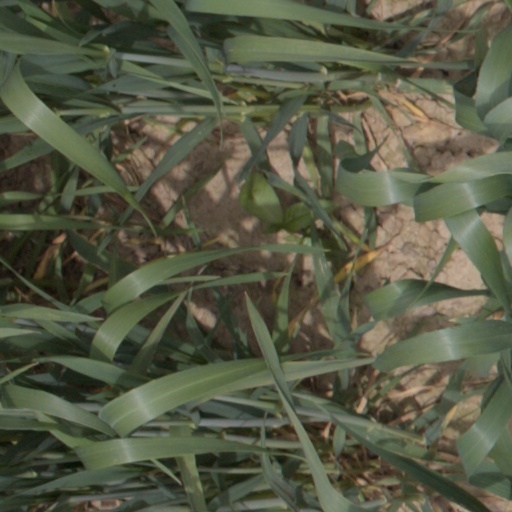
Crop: wheat